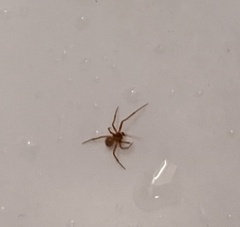
Species: Parasteatoda_tepidariorum